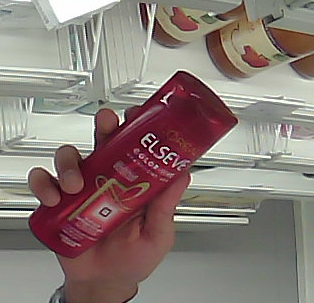
Product: loreal_shampoo